Lost Cause of the Confederacy

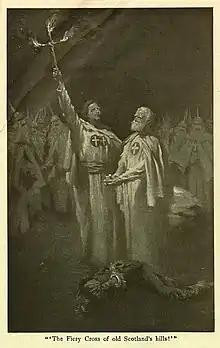
Arthur I. Keller made an illustration in the first edition of "The Clansman".

The largest Confederate memorial in the United States is located near Atlanta, Georgia, at Stone Mountain. Caroline Helen Jamison Plane was the president of the United Daughters of the Confederacy (UDC) chapter in Atlanta and in 1915 planned a project to carve a memorial of Confederate figures at Stone Mountain. After watching the movie, "The Birth of a Nation", Plane also wanted Ku Klux Klan members carved into the mountain's face. Plane wrote a letter to the sculptor, Gutzon Borglum, who was involved with the KKK, about the project and her idea of including KKK members in the Stone Mountain carving inspired by the movie. She wrote: "Since seeing this wonderful and beautiful picture of Reconstruction in the South, I feel that it is due to the Ku Klux Klan which saved us from Negro domination and carpet-bag rule, that it might be immortalized on Stone Mountain". The 1915 film "The Birth of a Nation", inspired Methodist preacher William J. Simmons to reestablish the KKK at Stone Mountain by burning a cross and initiating 16 new Klansmen. In 1948, Stone Mountain was the location chosen for the KKK to initiate 700 new members. For decades this location served as a meeting place for Ku Klux Klan rituals.